Toa-kai

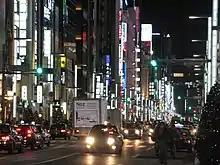
The Toa-kai once took control of Ginza, a large district in Tokyo.

The origin of the Yoshimi-kogyo reportedly traces back to the late 20th century, when Toshio Gibo, an ethnic Okinawan mobster, formed an anti-left nationalist organization named the Makoto-kai in Okinawa under influence of Yoshio Kodama. Gibo met with Machii through Kodama, founding an affiliate of the Tosei-kai in Okinawa.